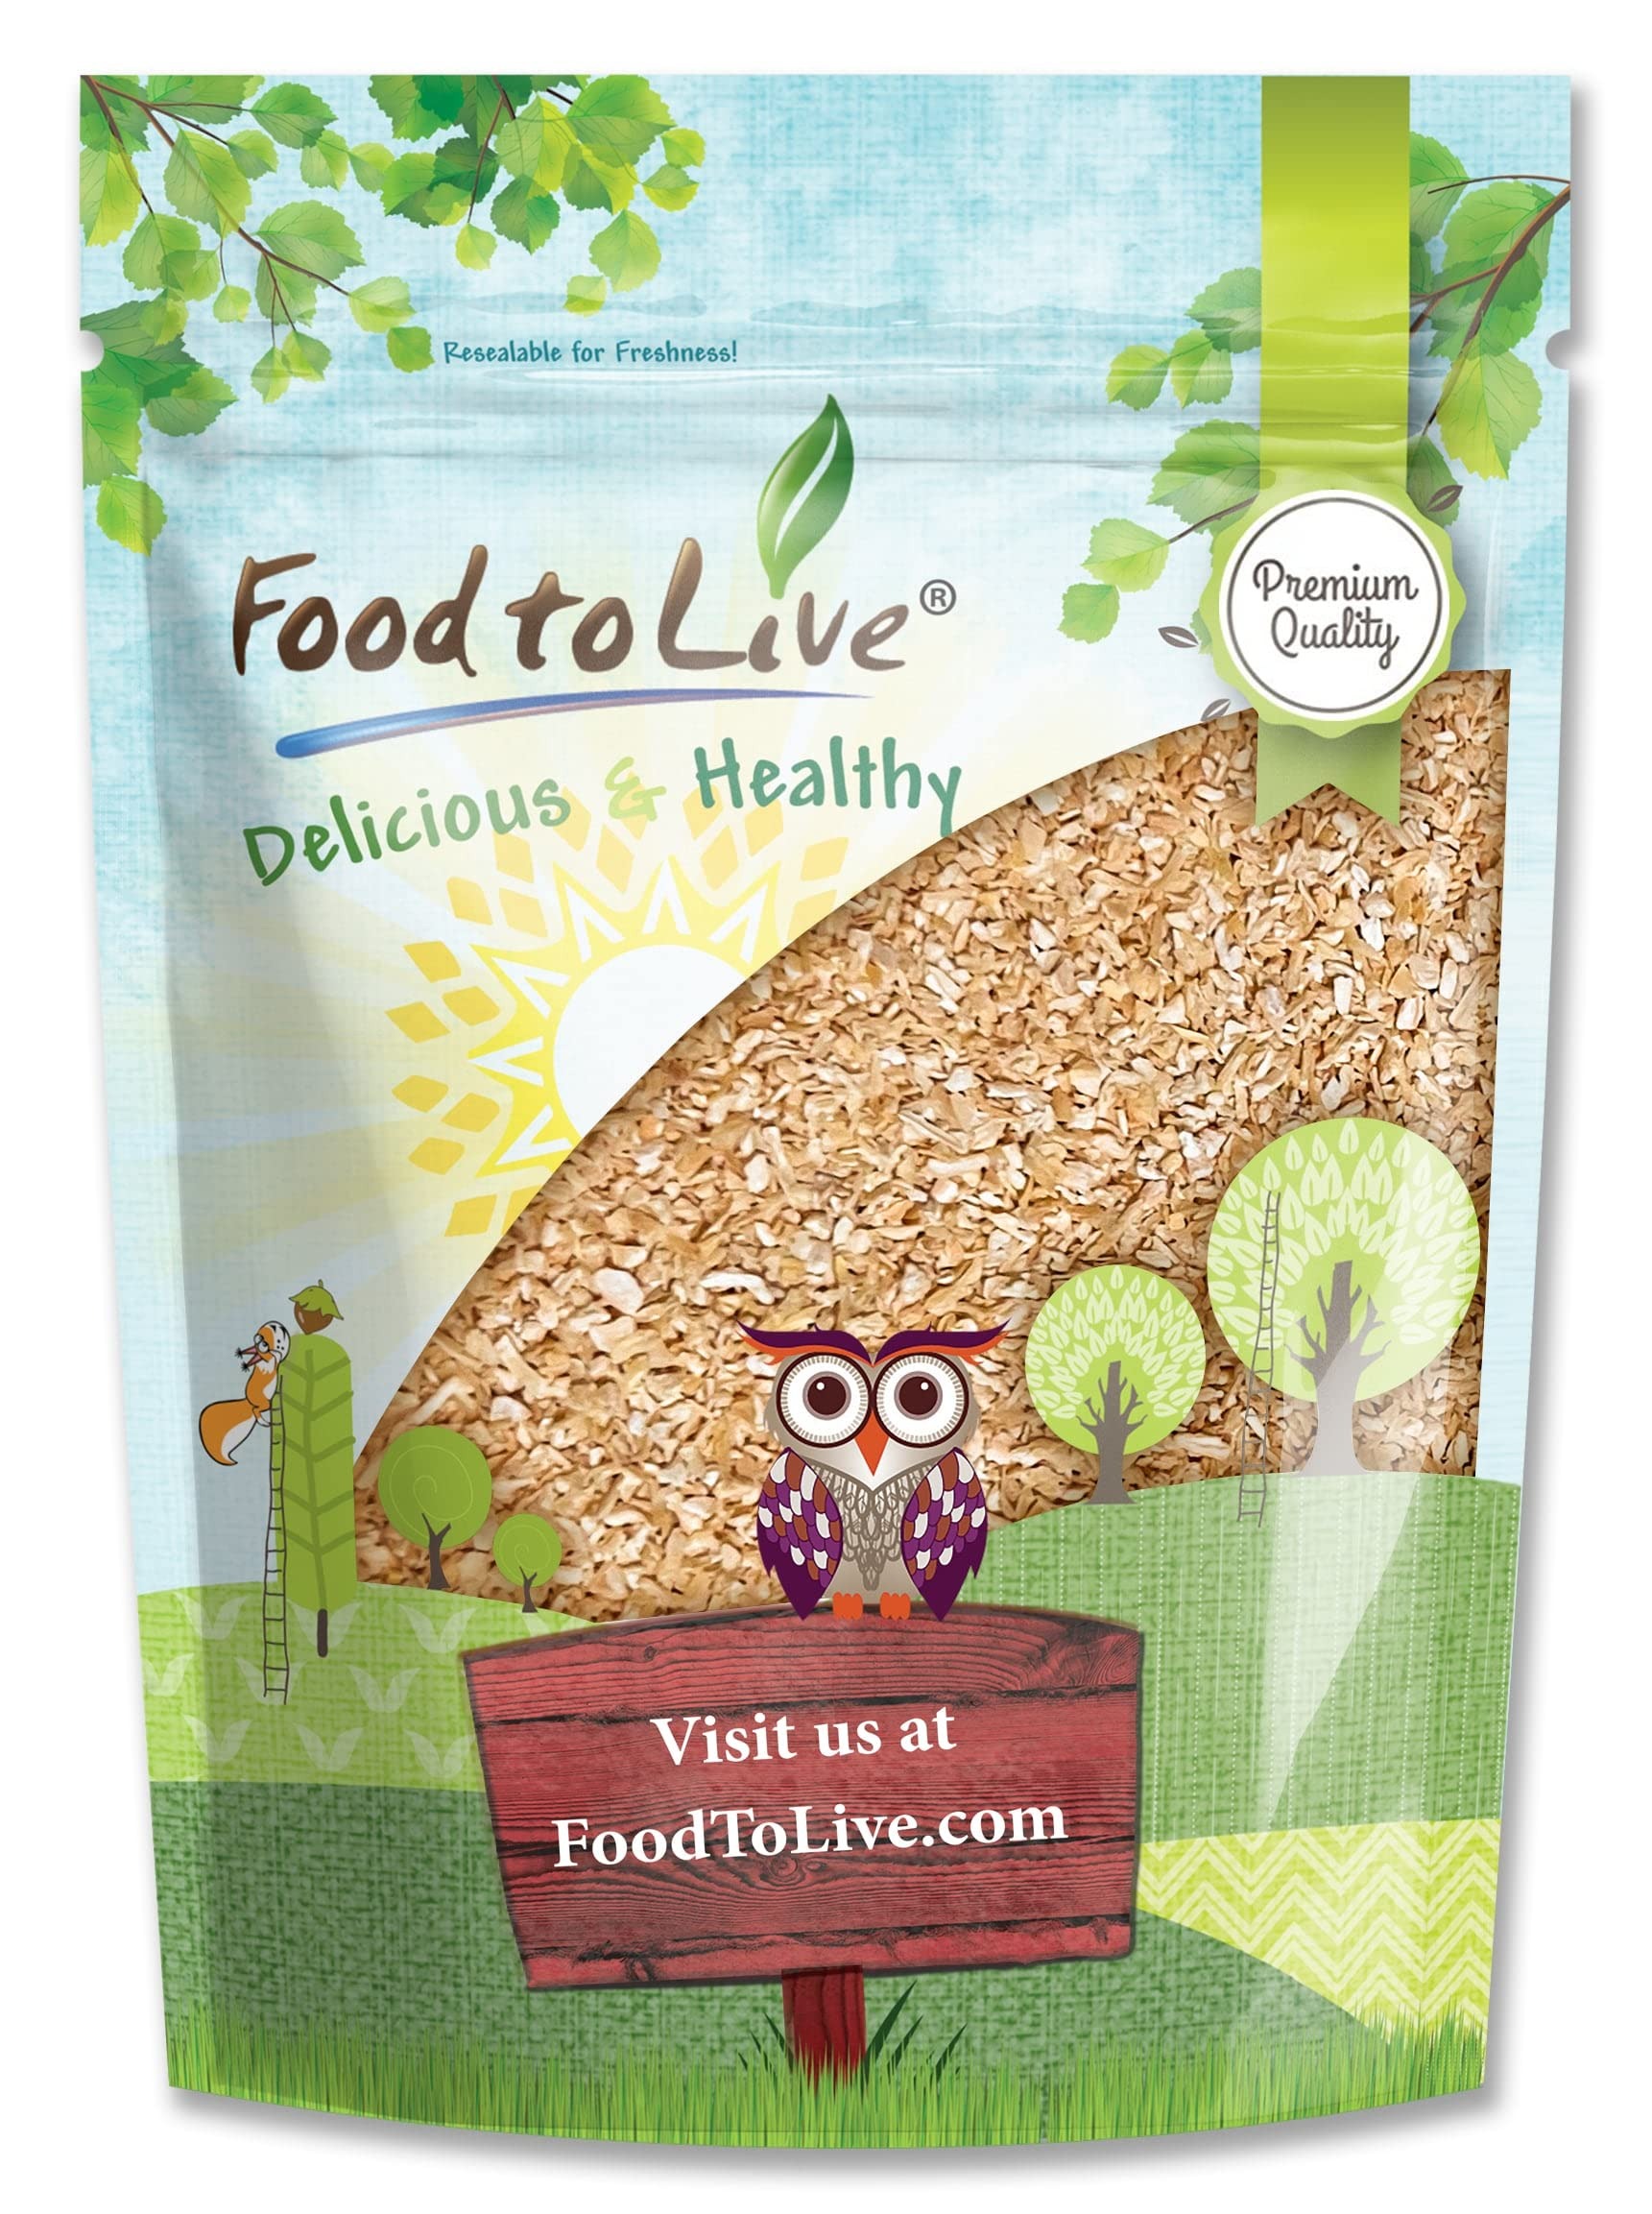
Item Name: Food to Live - Minced Garlic, 4 Pounds – Dried Garlic Flakes, Vegan. More Intense than Garlic Powder. Rich in Vitamin B, Fiber, Selenium.
Bullet Point 1: ✔️ PREMIUM QUALITY, RAW, VEGAN: Minced Garlic by Food to Live is a premium quality product. Moreover, it is Raw, suitable for Vegans and free of cholesterol and trans-fat.
Bullet Point 2: ✔️ RICH FLAVOR, MADE FROM FRESH GARLIC CLOVES: These Garlic Flakes are made from raw peeled garlic cloves that have been milled and gently dehydrated.
Bullet Point 3: ✔️ HIGHLY NUTRITIOUS: Garlic is an amazing source of protein, dietary fiber, antioxidants, and essential minerals like Selenium, Manganese, Iron, Calcium, and Vitamins C, D, and B6.
Bullet Point 4: ✔️ FRESH GARLIC SUBSTITUTE, SUPER VERSATILE: Save your time and use Minced Garlic right out of the bag instead of fresh garlic. It is great for soups, sauces, dips, marinades, gravies, spreads, baked potatoes, and even garlic bread.
Bullet Point 5: ✔️ KETO & PALEO SEASONING: Garlic is low in calories and carbs, therefore, it is Keto and Paleo diets friendly.
Value: 64.0
Unit: Ounce

Price: 34.01